Culture of Nepal

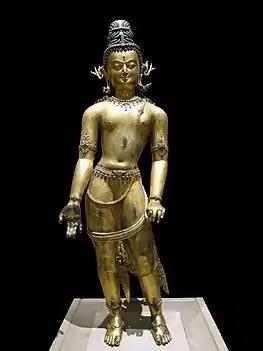
Statue of the Bodhisattva Avalokiteshvara, gilded bronze, Nepal, 16th century CE

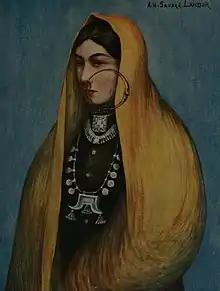
A 1905 painting of Nepalese woman

The 2011 census identified 81.6% of the population being Hindu. Buddhism was practiced by about 9% of the population. About 4.2% practice Islam and 3.6% follow the indigenous Kirant religion. Christianity is practiced officially by less than 1.0% of the population.